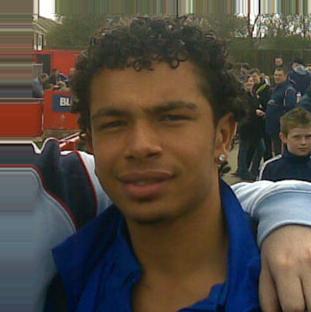
Age: 22